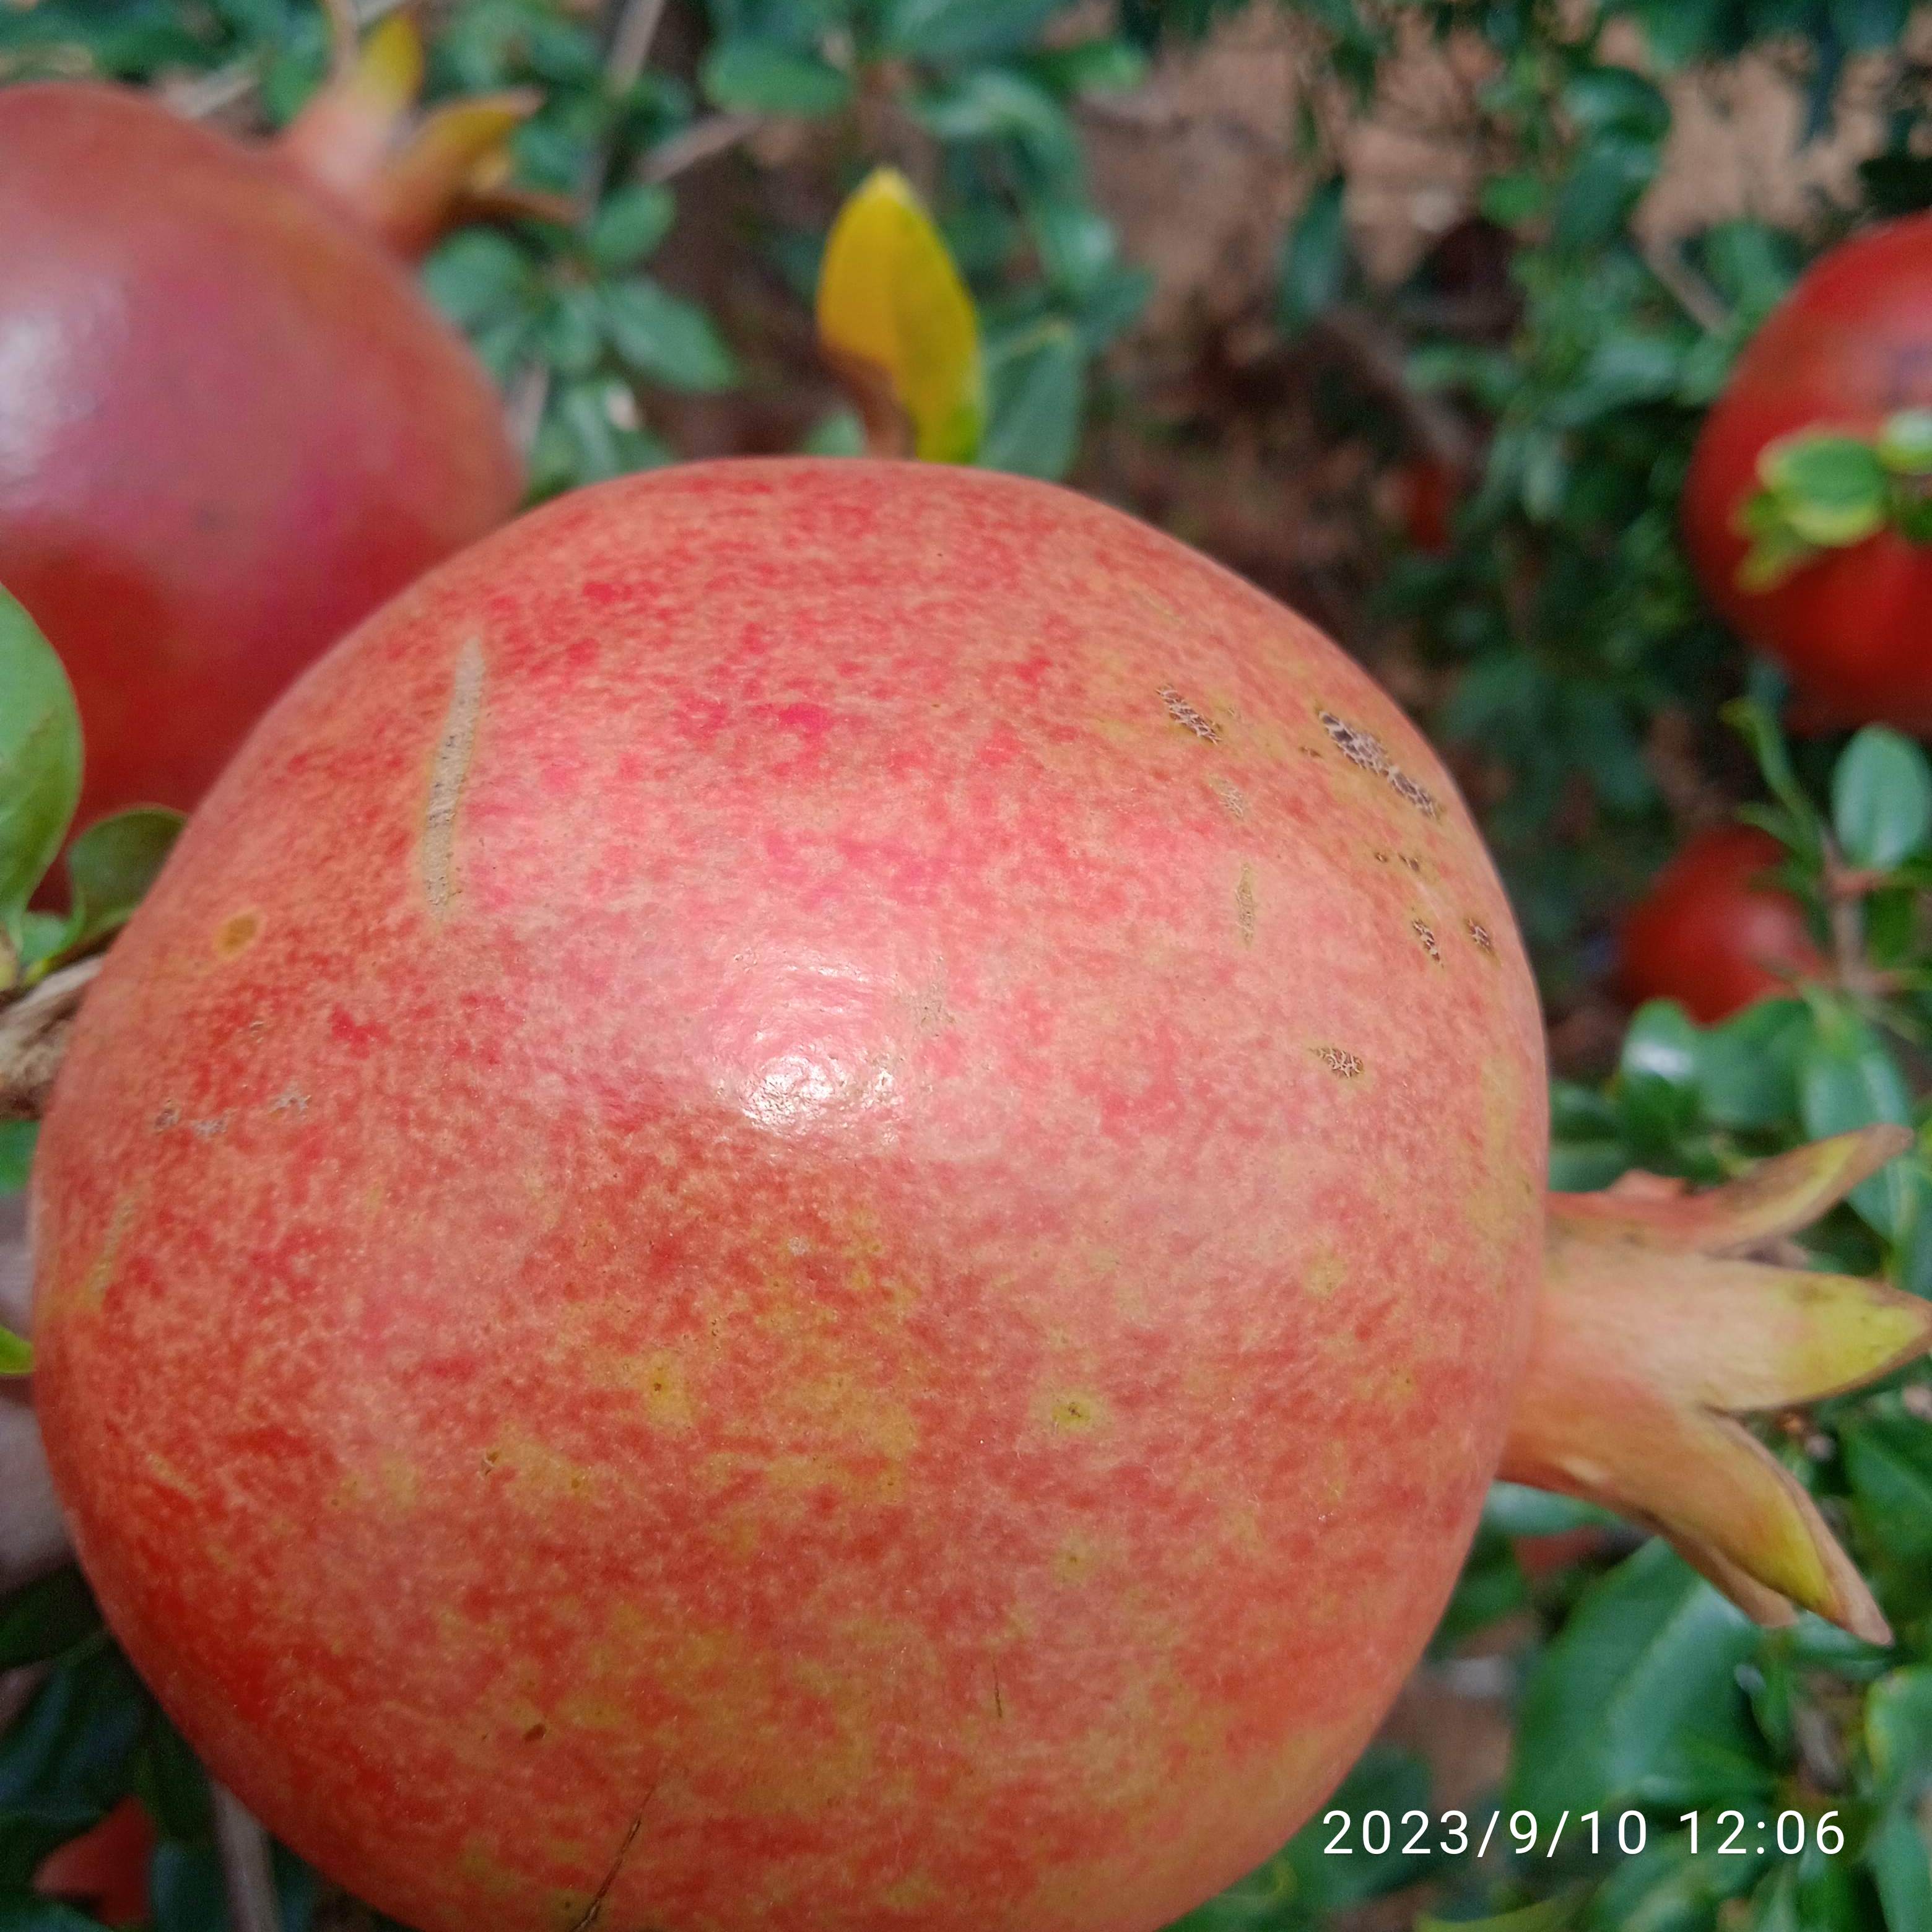
Label: Healthy